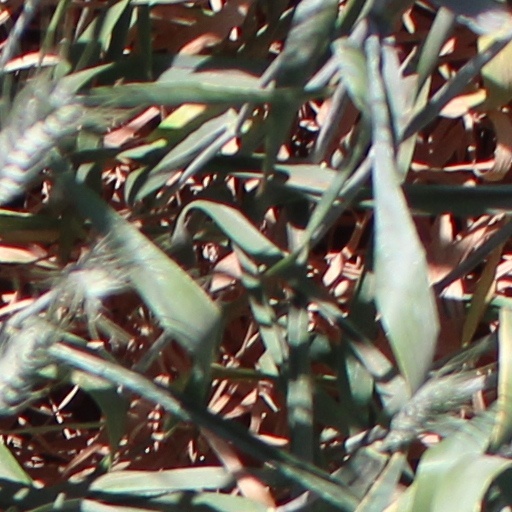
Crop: wheat